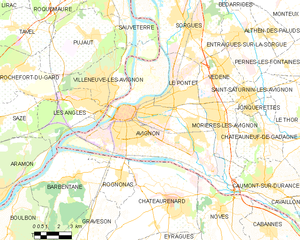
Avignon
Kort over kommunen
Kort over kommunen
Avignon er en by i Frankrig. Den ligger ved bredden af Rhonefloden i Provence. Fra 1307 til 1377 residerede paverne i Avignon. Det historiske centrum har været på UNESCOs verdensarvsliste siden 1995.